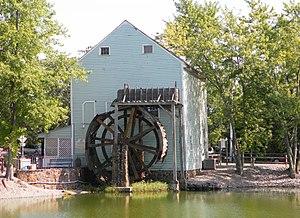
Galloway Township est une municipalité américaine située dans le comté d'Atlantic au New Jersey.